Armed Forces of Ukraine

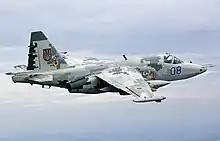
Ukrainian Su-25

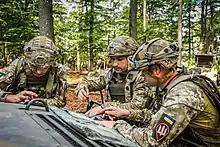
Air Assault Forces paratroopers

On Thursday, 24 February 2022, the Russian Armed Forces invaded Ukraine. The Ukrainian Armed Forces and its auxiliary and wartime-affiliated organizations, have participated in many of the combat actions of the current conflict. Alongside the combat actions, the influx of Western weapons and materiel to the Armed Forces from NATO member armed forces, ex-Soviet stock from many Eastern European nations as well as captured Russian tanks, armed vehicles and other weapons have also resulted in an ongoing modernization and expansion of the forces at large.